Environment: real
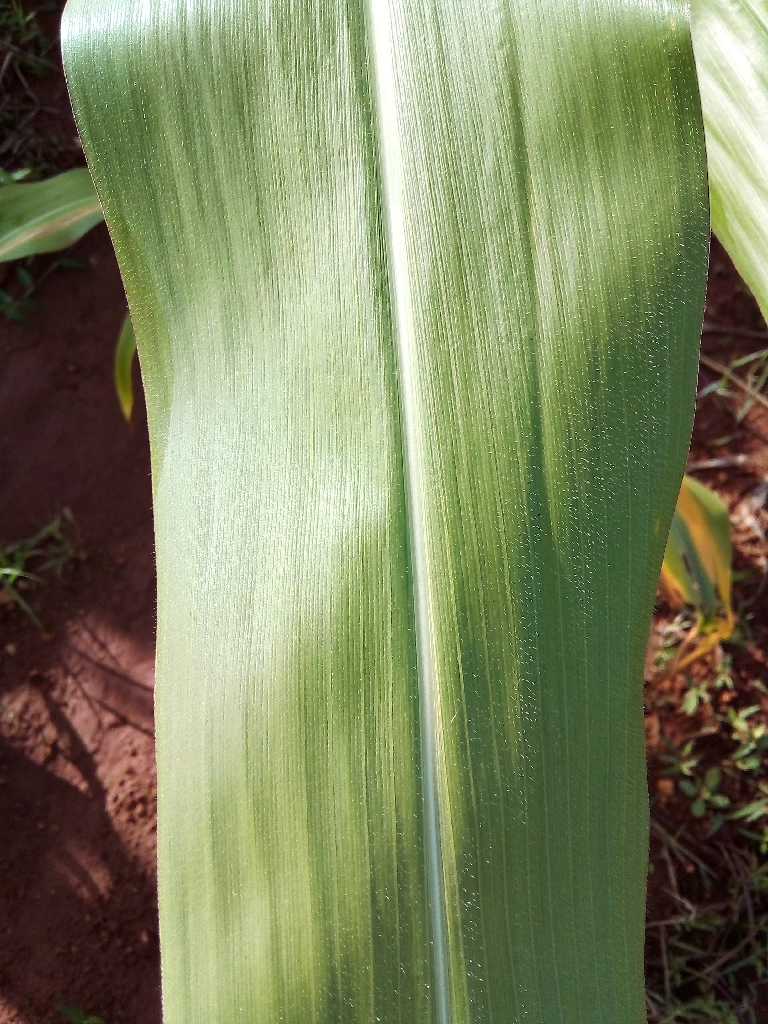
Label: healthy